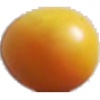
Label: Cherry Wax Yellow 1